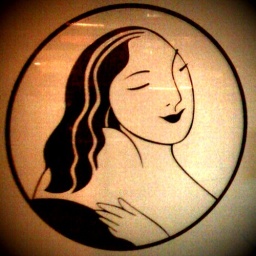
As seen in the window of Good Vibrations (a vibrator store) in theMission. No dogs allowed.